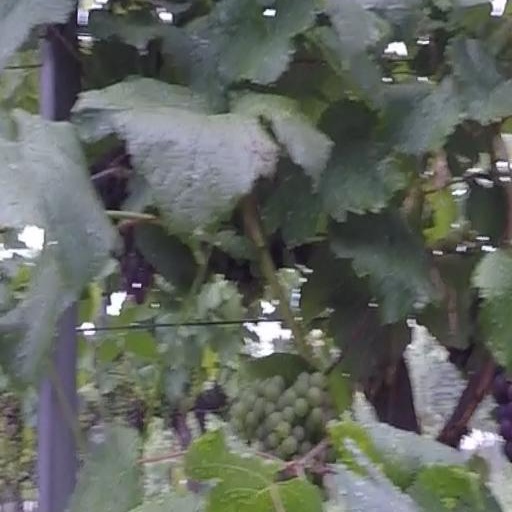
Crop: grape